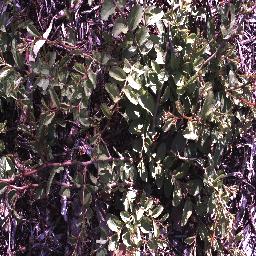
Label: chinee_apple